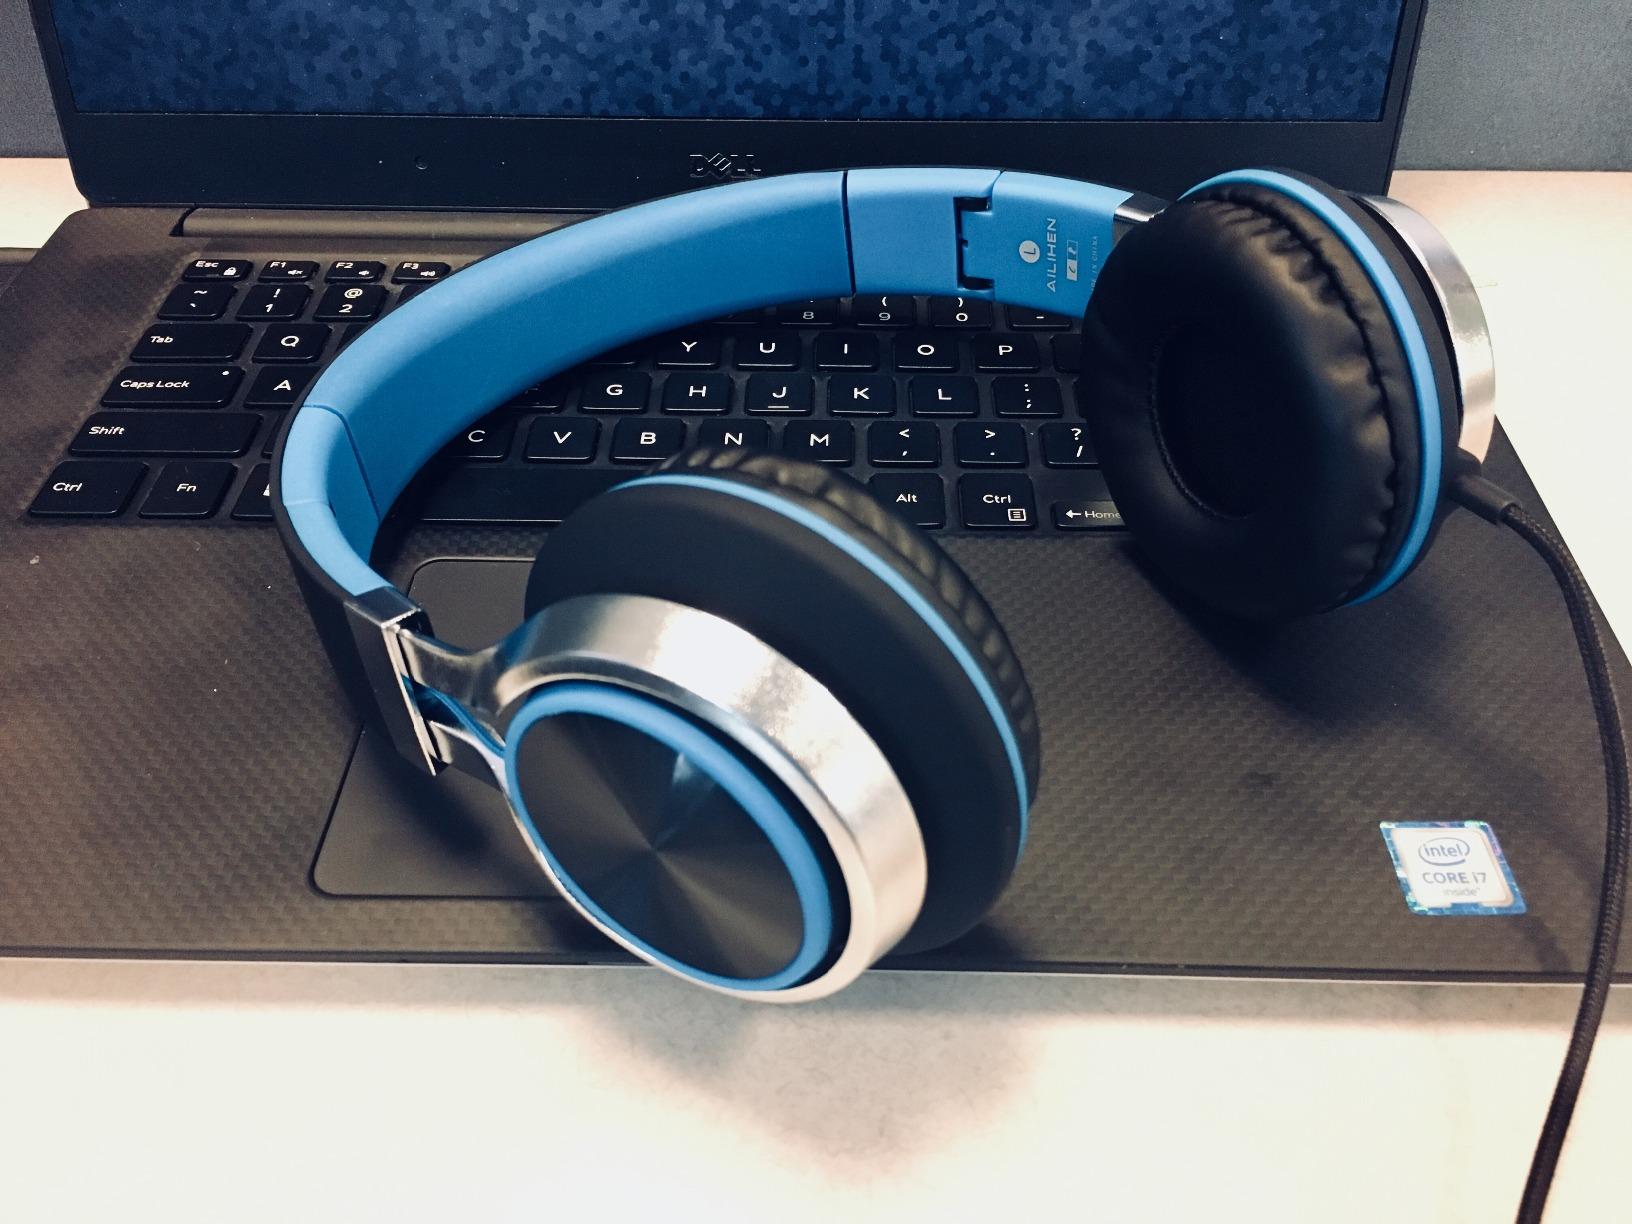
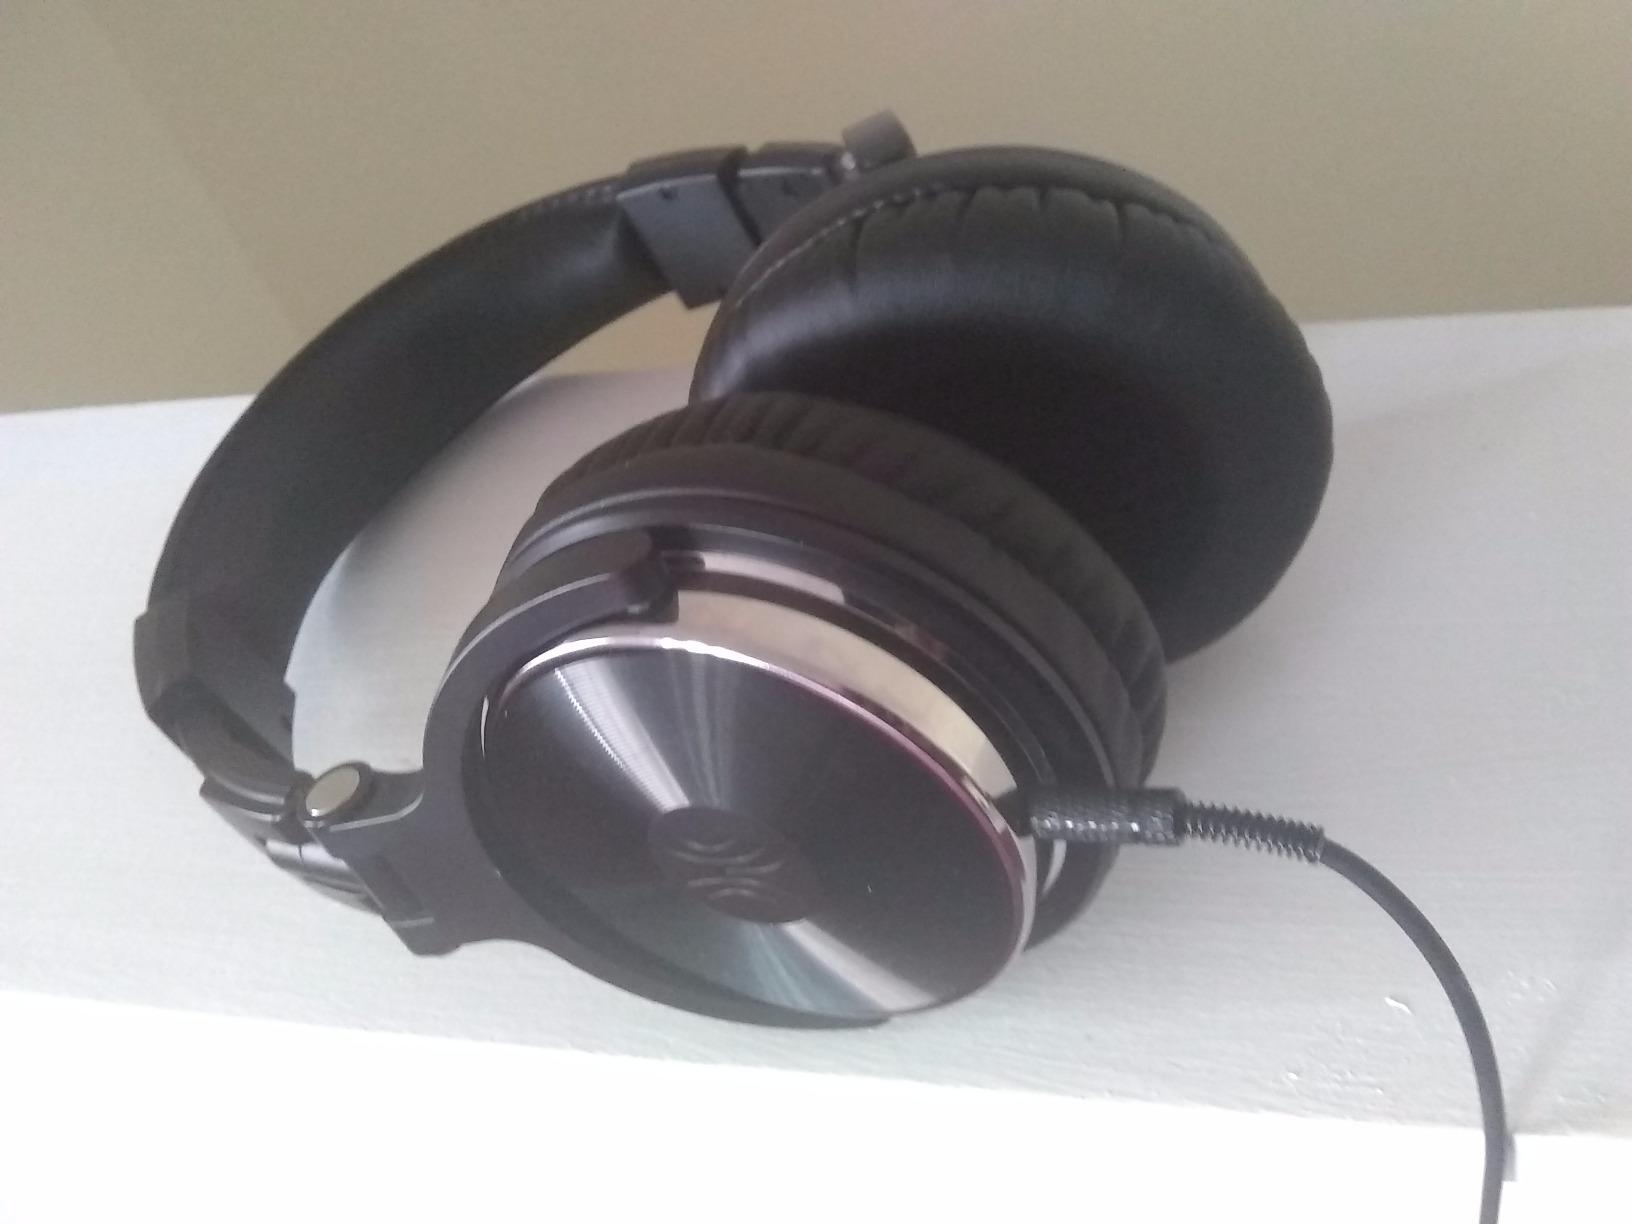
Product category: headphones
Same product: no